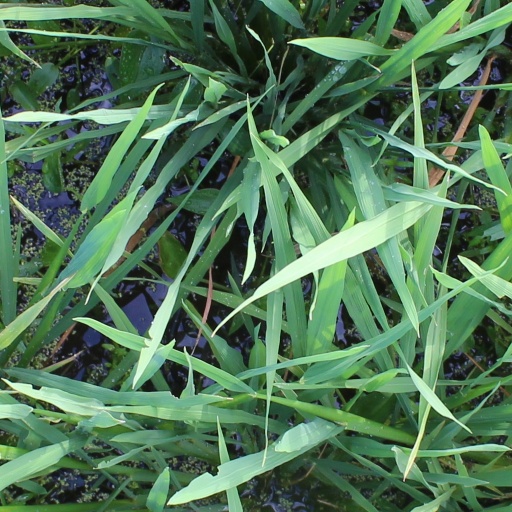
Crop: rice